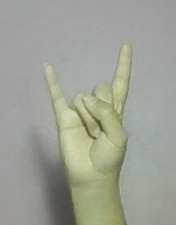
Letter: la